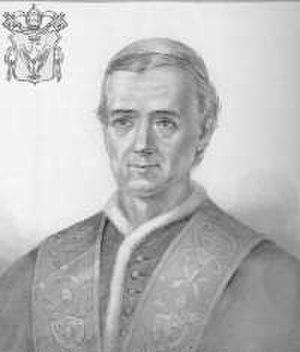
Annibale della Genga est le 252ᵉ évêque de Rome. Comme pape, il choisit de régner sous le nom de Léon XII, de 1823 à 1829.